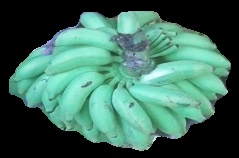
Variety: elakki-bale
Grade: grade2